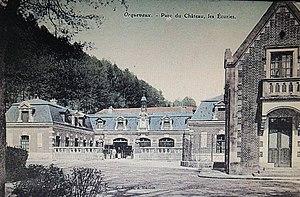
Carte postale du château vers 1910
Orquevaux est une commune française située dans le département de la Haute-Marne, en région Grand Est.